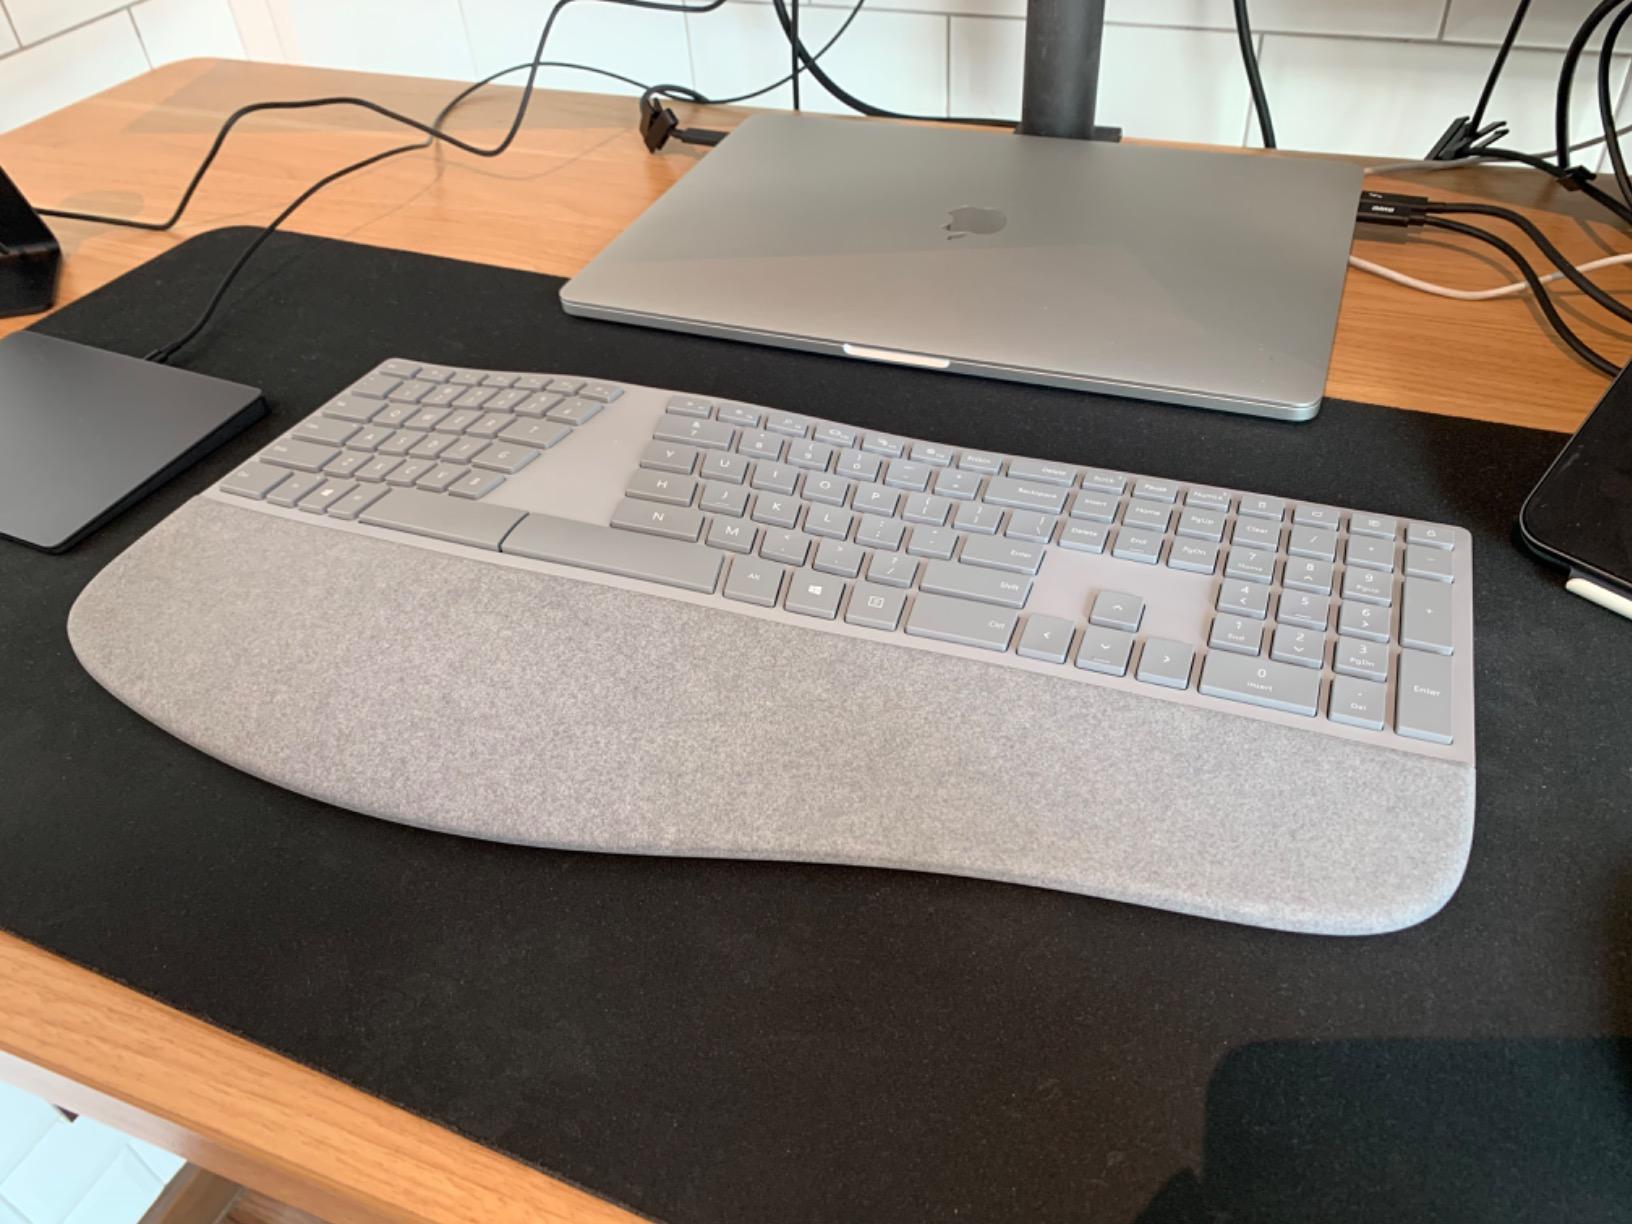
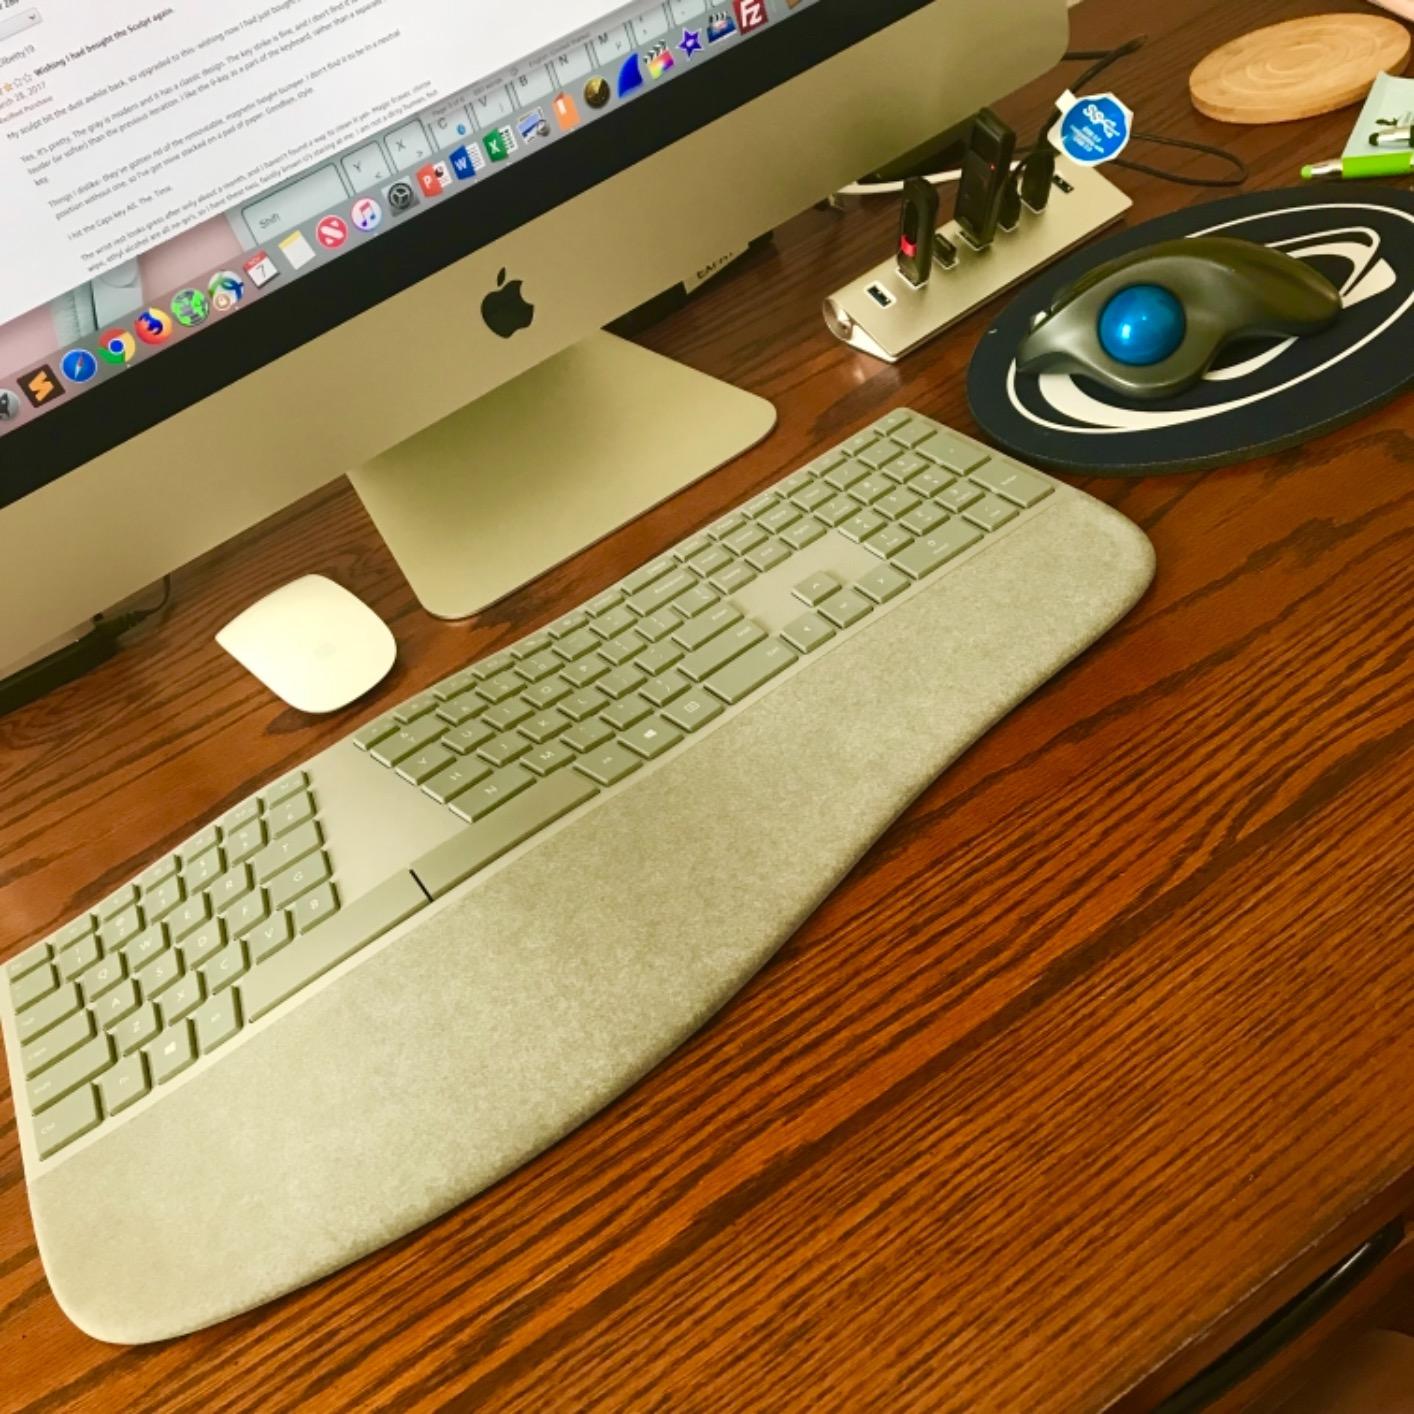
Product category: keyboard
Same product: yes